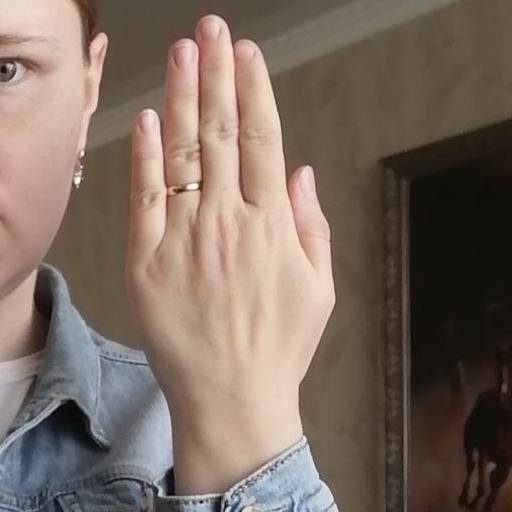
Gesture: stop_inverted